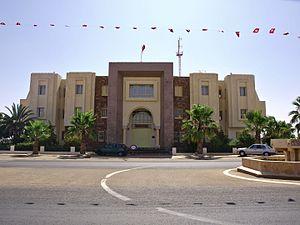
Siège de Radio Tataouine
Radio Tataouine est une radio régionale et généraliste tunisienne fondée le 7 novembre 1993. Elle couvre le sud-est du pays.